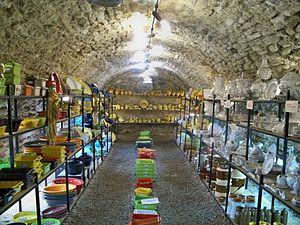
Cave romaine à Apt (84) France
Apt est une commune française, sous-préfecture du département de Vaucluse, dans la région Provence-Alpes-Côte d'Azur.
Apta Julia est une cité romaine qui donna naissance à Apt. Dénommée aussi Apta Julia Vulgientium elle fut construite sur le territoire de la tribu des Vulgientes. Celle-ci faisait partie de la fédération des Albiques, avec les Albienses, du Plateau d'Albion, et les Vordenses de Gordes. Cette fédération